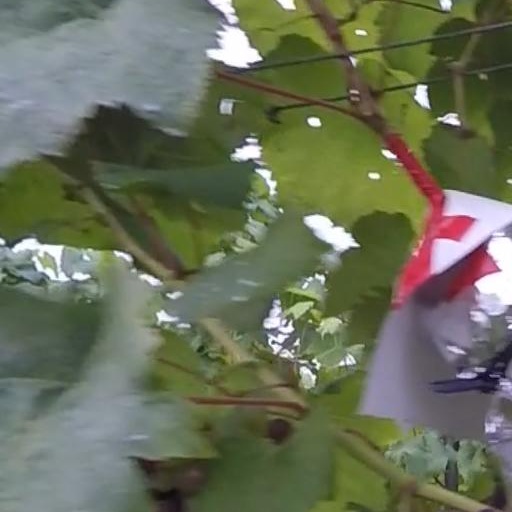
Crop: grape